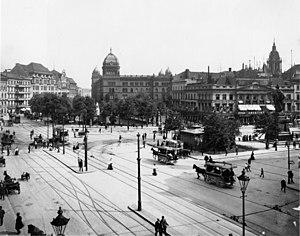
La Volksmarinedivision, terme traduit par division de la marine populaire, division de la marine du peuple ou division navale populaire, est une unité irrégulière de l'armée allemande formée pendant la révolution allemande de 1918-1919 par les marins mutinés de la flotte de Kiel, rejoints par d'autres éléments révolutionnaires. En novembre 1918, elle est appelée par le gouvernement provisoire pour défendre les nouvelles institutions. Elle occupe le palais impérial de Berlin et participe aux troubles politiques sous la république de Weimar avant d'être dissoute à l'issue de la grève générale de mars 1919. Il convient de ne pas la confondre avec la division de marine allemande, unité d'infanterie de marine de la Première Guerre mondiale.